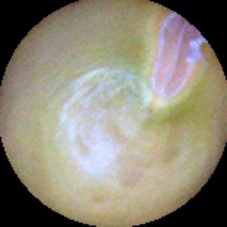
Label: Immature